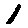
Label: 1